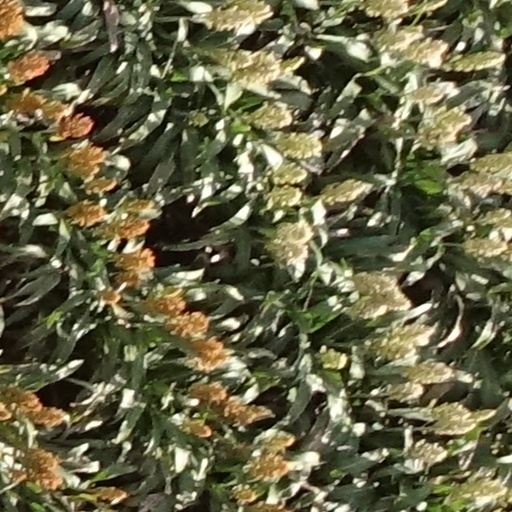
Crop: sorghum